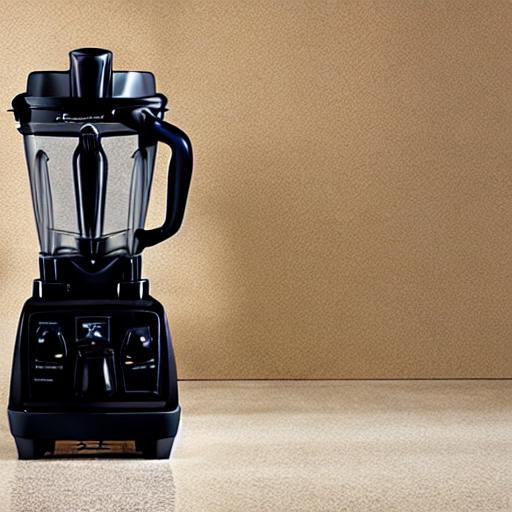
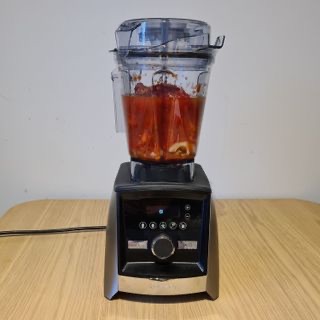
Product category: items_blender
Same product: no